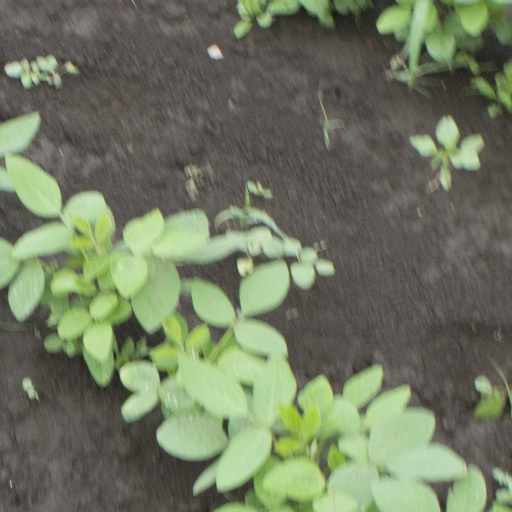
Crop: soybean